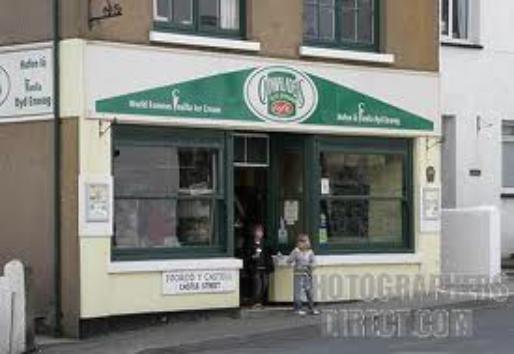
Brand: Cadwalader's Ice Cream
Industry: Food